Walter Guinness, 1st Baron Moyne

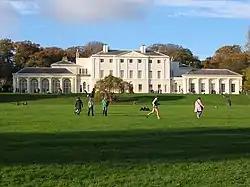
Kenwood House

During his adult life, Moyne was a director of the brewing firm Guinness, established at the St. James's Gate Brewery by his great-great-grandfather Arthur Guinness in 1759. The firm had been listed on the London Stock Exchange in 1886 by his father.